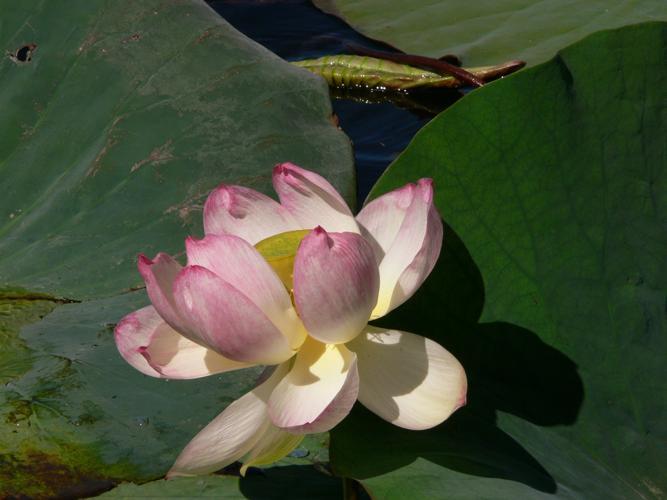
Label: lotus